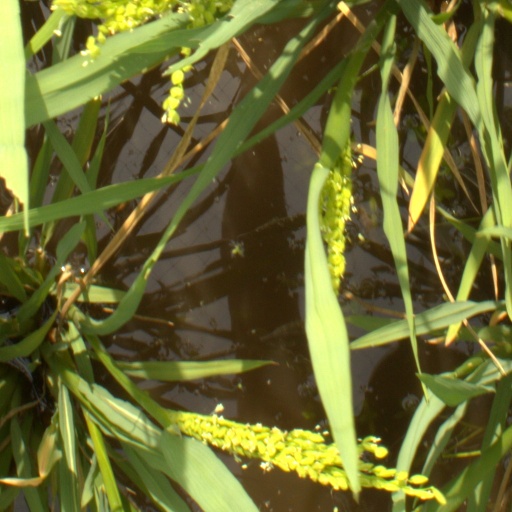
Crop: rice